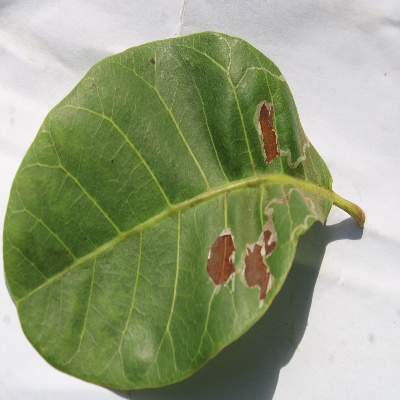
Crop: Cashew
Condition: leaf miner